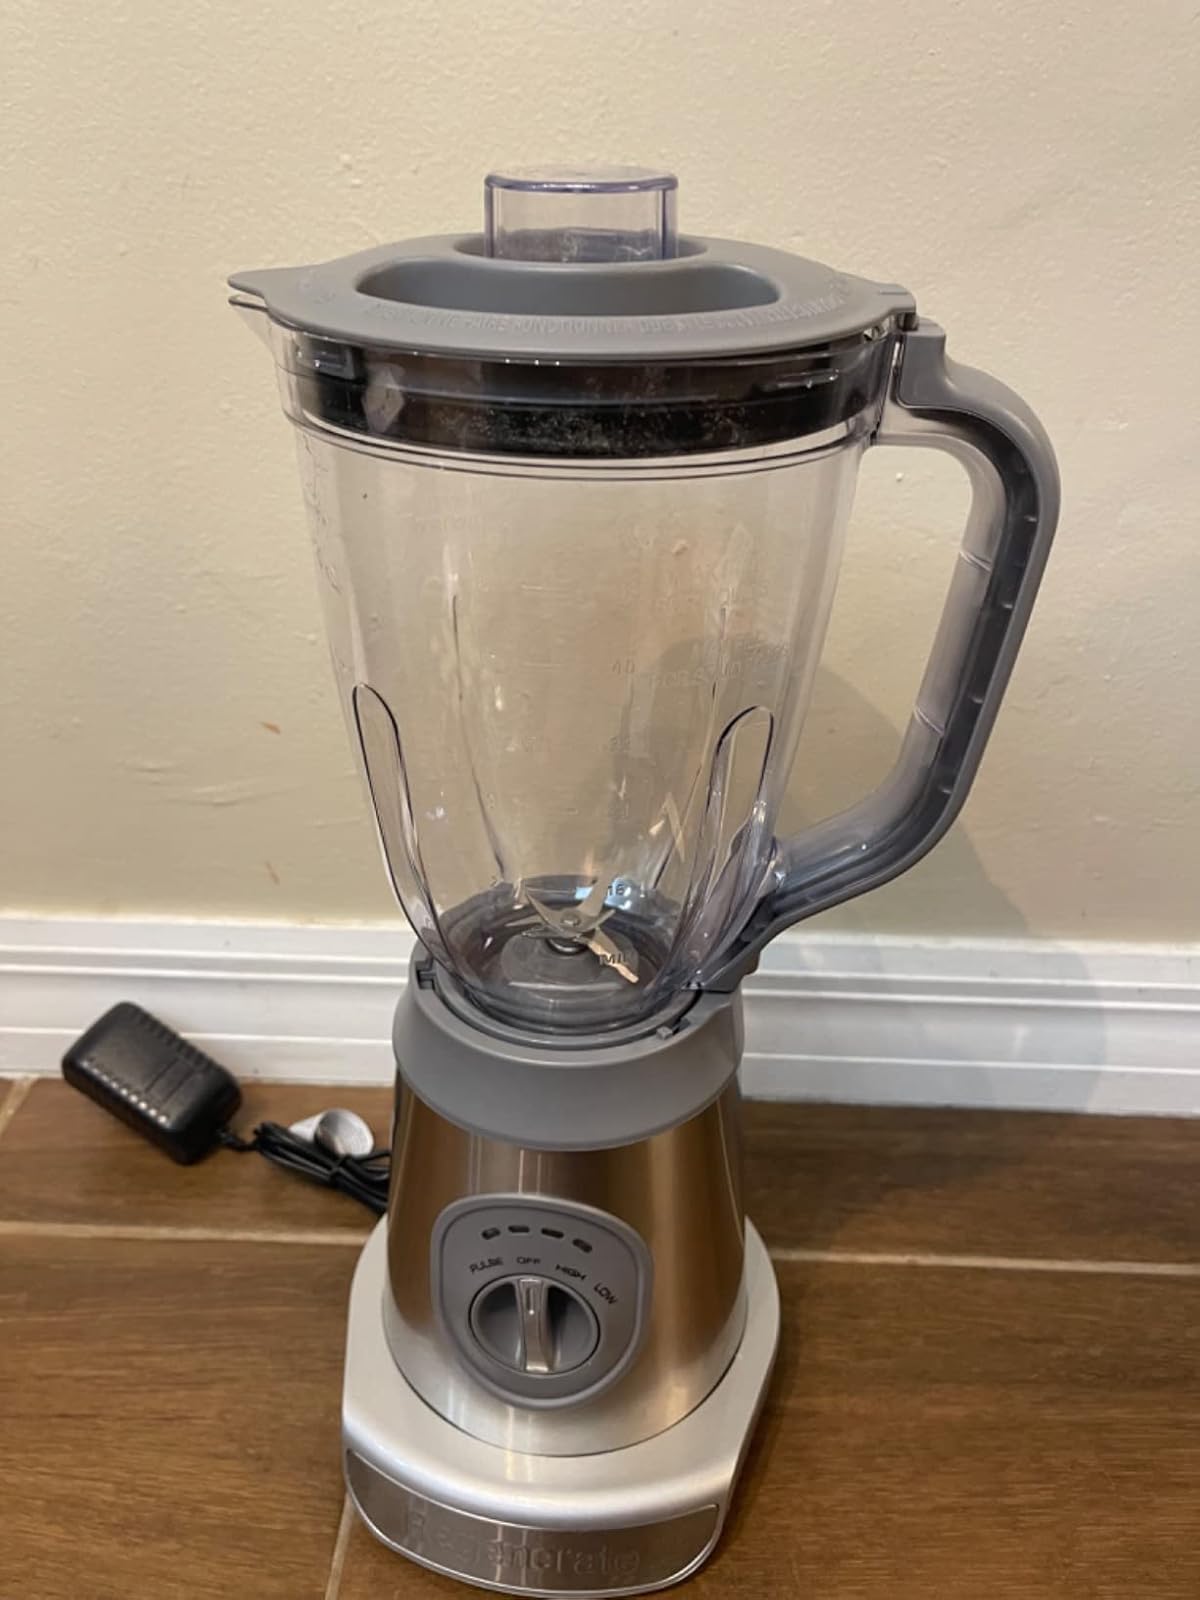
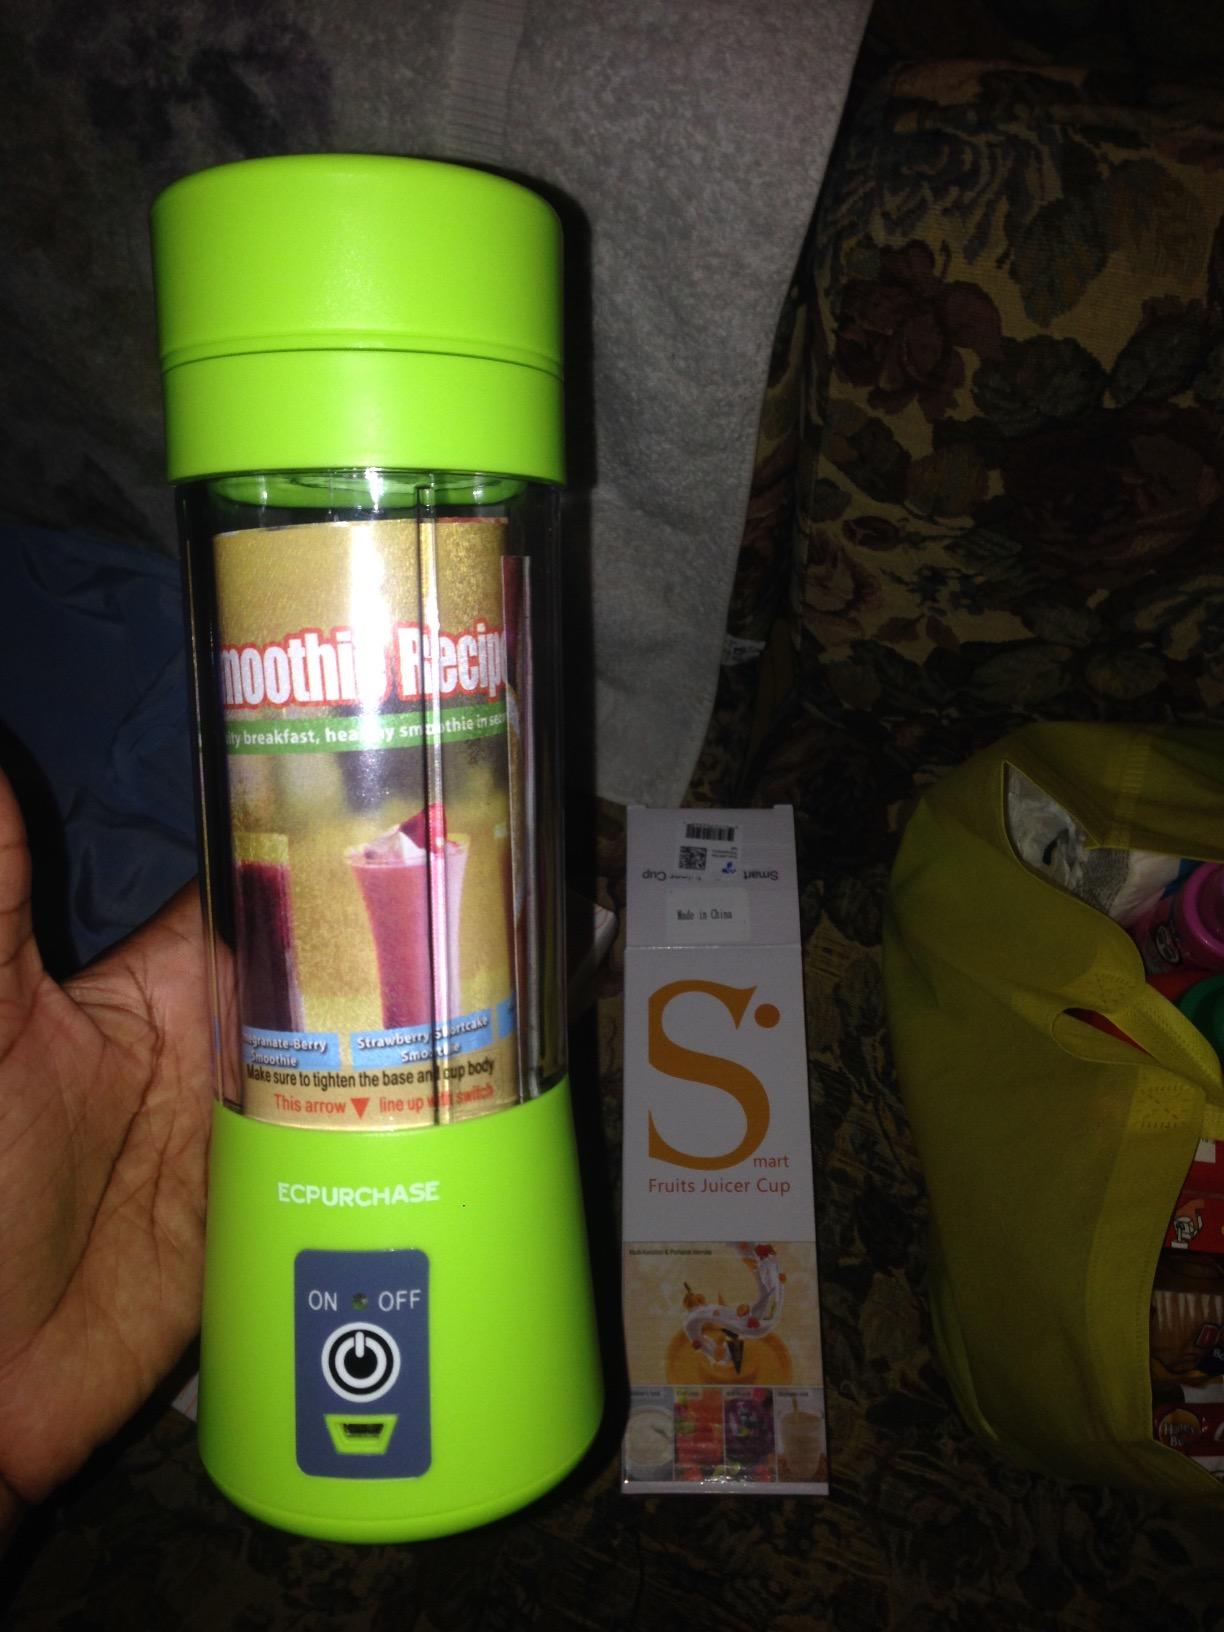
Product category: items_blender
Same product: no